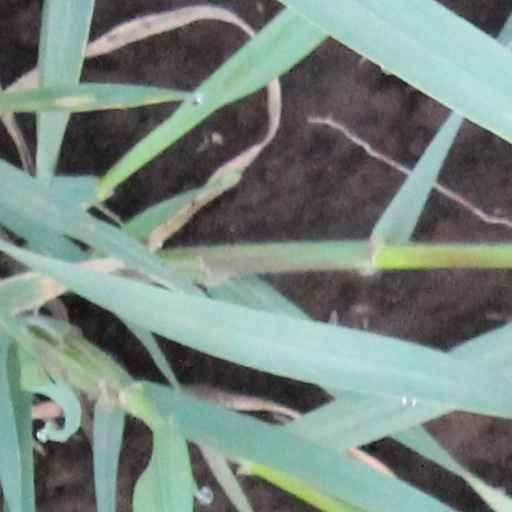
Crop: wheat